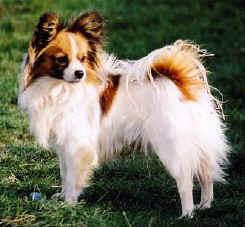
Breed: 806-n000129-papillon